Active Measures (film)

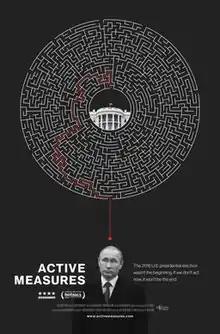
Film poster

Active Measures is a 2018 documentary film by director Jack Bryan. The documentary centered on Russian interference in the 2016 U.S. election, and looks at the many suspicious links between Trump associates and Russian officials and spies. Additional topics covered included the life of Vladimir Putin, social media manipulation broadly, and the Cambridge Analytica scandal.